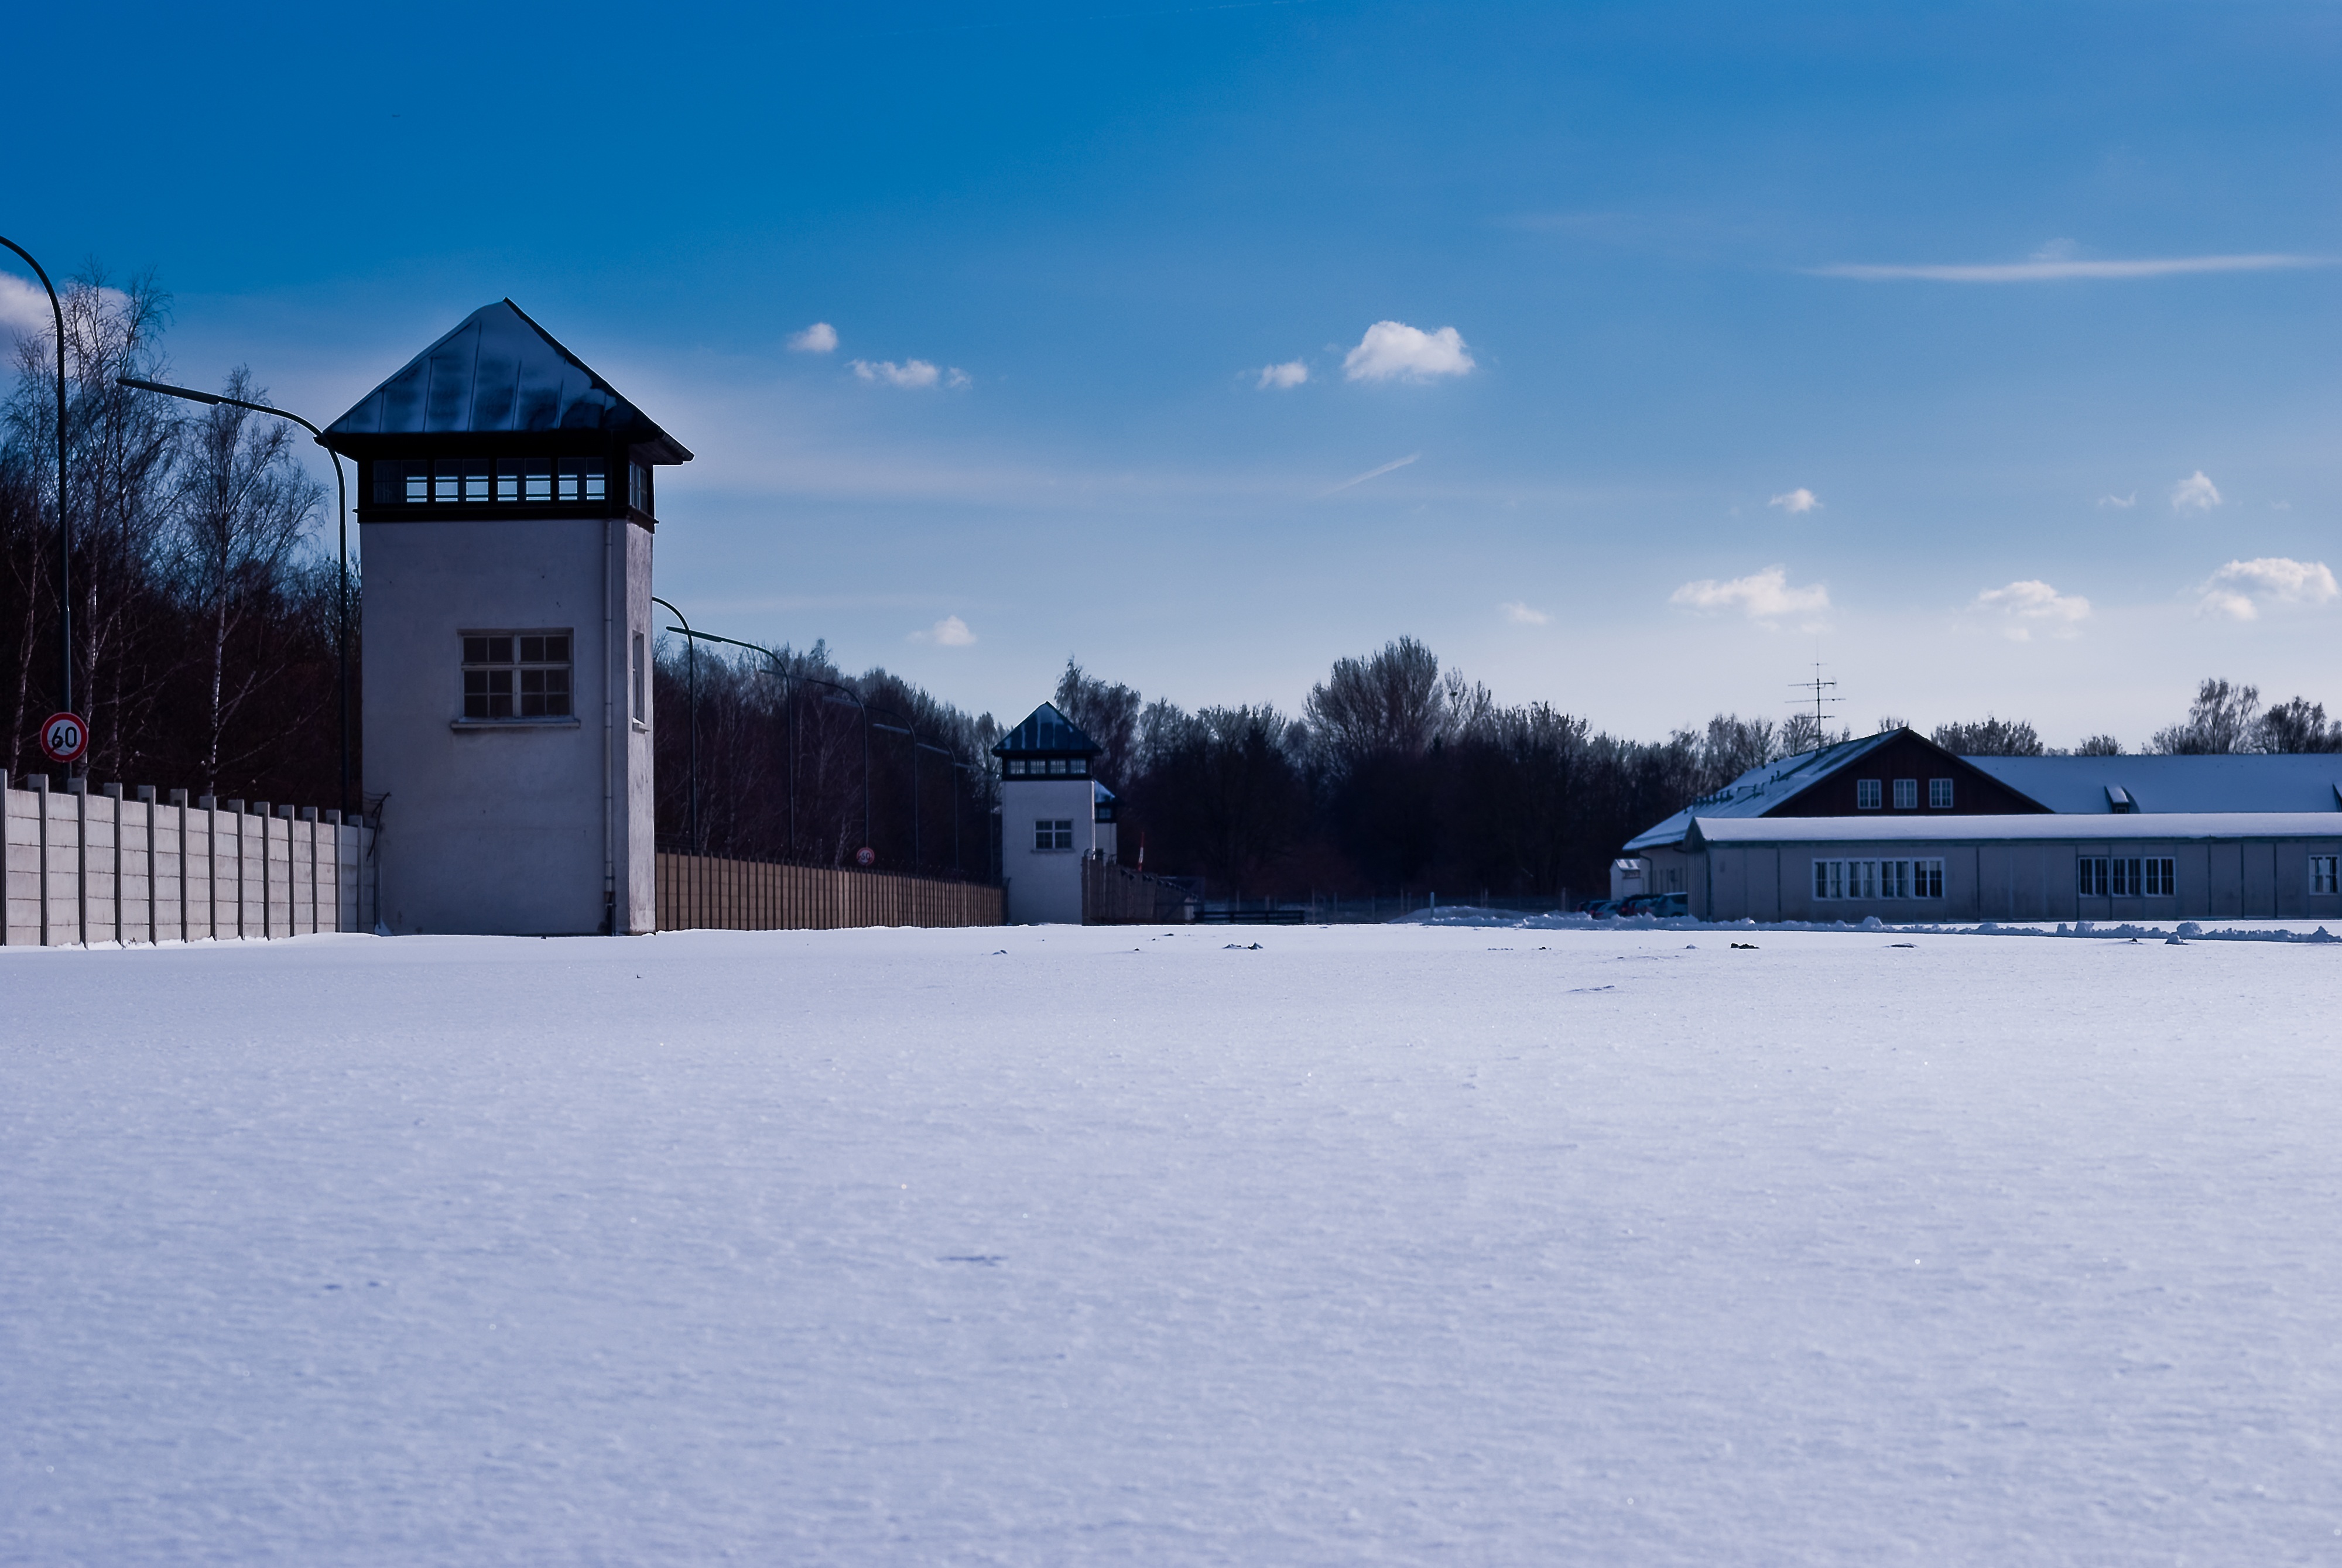
snow, cold, winter, barbed wire, sky, wall, monument, live, ice, weather, memory, death, season, places of interest, memorial, war, prison, germany, remember, holocaust, history, bavaria, crime, bad, cruel, past, forget, end, world war, national socialism, israel, dachau, murder, watchtower, 1945, despair, 1939, tracking, konzentrationslager, kz, slammer, jews, barrack, nazi era, substantiate, world war ii, concentration camp, terrible, mass murders, hitler era, genocide, german history, war crimes, kz dachau, penal camps